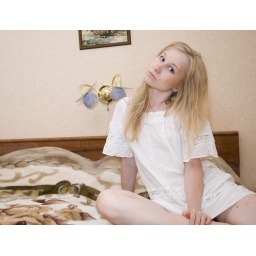
on the bed in the white gown